PS Cumberland

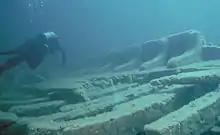
Diving the wreck of the "Cumberland"

Large portions of the ship remain in 20 to 80 feet of water, including the wooden hull, side-wheel, and boiler. However, most of the superstructure is missing, as well as nearly all of the engine. The wreckage of the "Cumberland" is intermingled with some portions of the hull of the "Henry Chisholm", which sank later in 1898, and not far from the remains of the "George M. Cox". Approximately 40 dives were made to the "Cumberland" in 2009 out of 1,062 dives made to wrecks in the Isle Royale National Park. The ship is significant as the only known example of this size, style, and age of ship available in Lake Superior as a shipwreck.